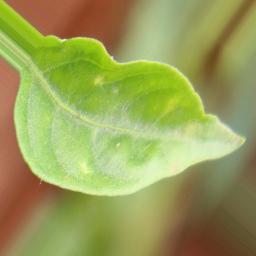
Label: healthy